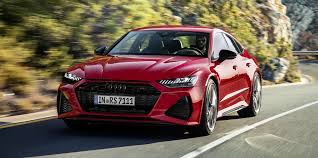
Label: noambulance